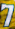
Number: 7